Slammiversary (2007)

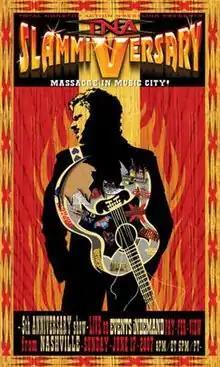
Promotional poster featuring Jeff Jarrett

The 2007 Slammiversary (sometimes stylized as SlammiVersary) was a professional wrestling pay-per-view (PPV) event produced by Total Nonstop Action Wrestling, which took place on June 17, 2007, at the Nashville Municipal Auditorium in Nashville, Tennessee. It was the third event under the Slammiversary chronology and marked the fifth anniversary of the promotion. Ten professional wrestling matches were featured on the event's card.